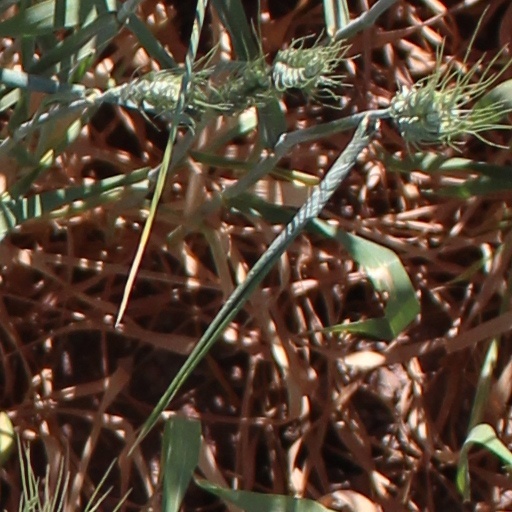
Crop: wheat